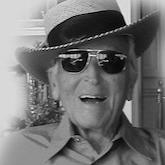
Age: 92